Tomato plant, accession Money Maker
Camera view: tilt-top (135 deg); turntable rotation: 330 degrees
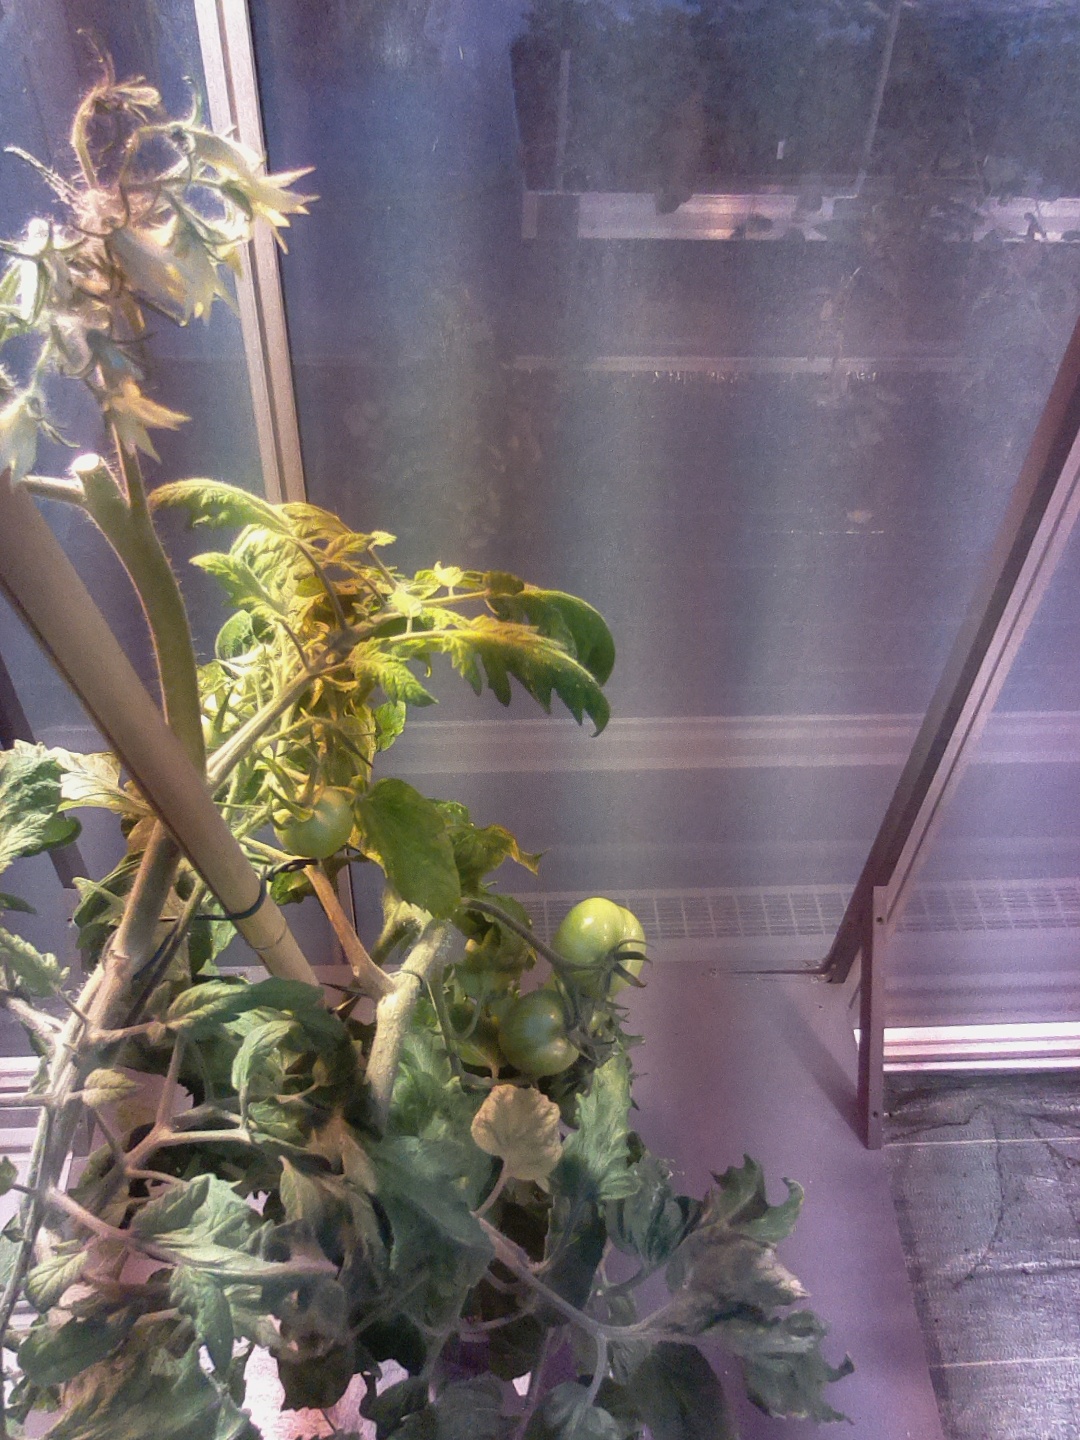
BBCH growth stage 77: 70%-80% of final fruit size